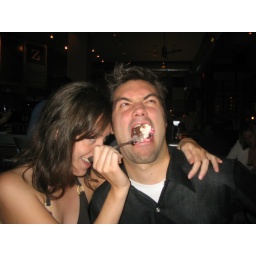
Force feeding Chad his raspberry bombe cake at a dessert bar in Minneapolis